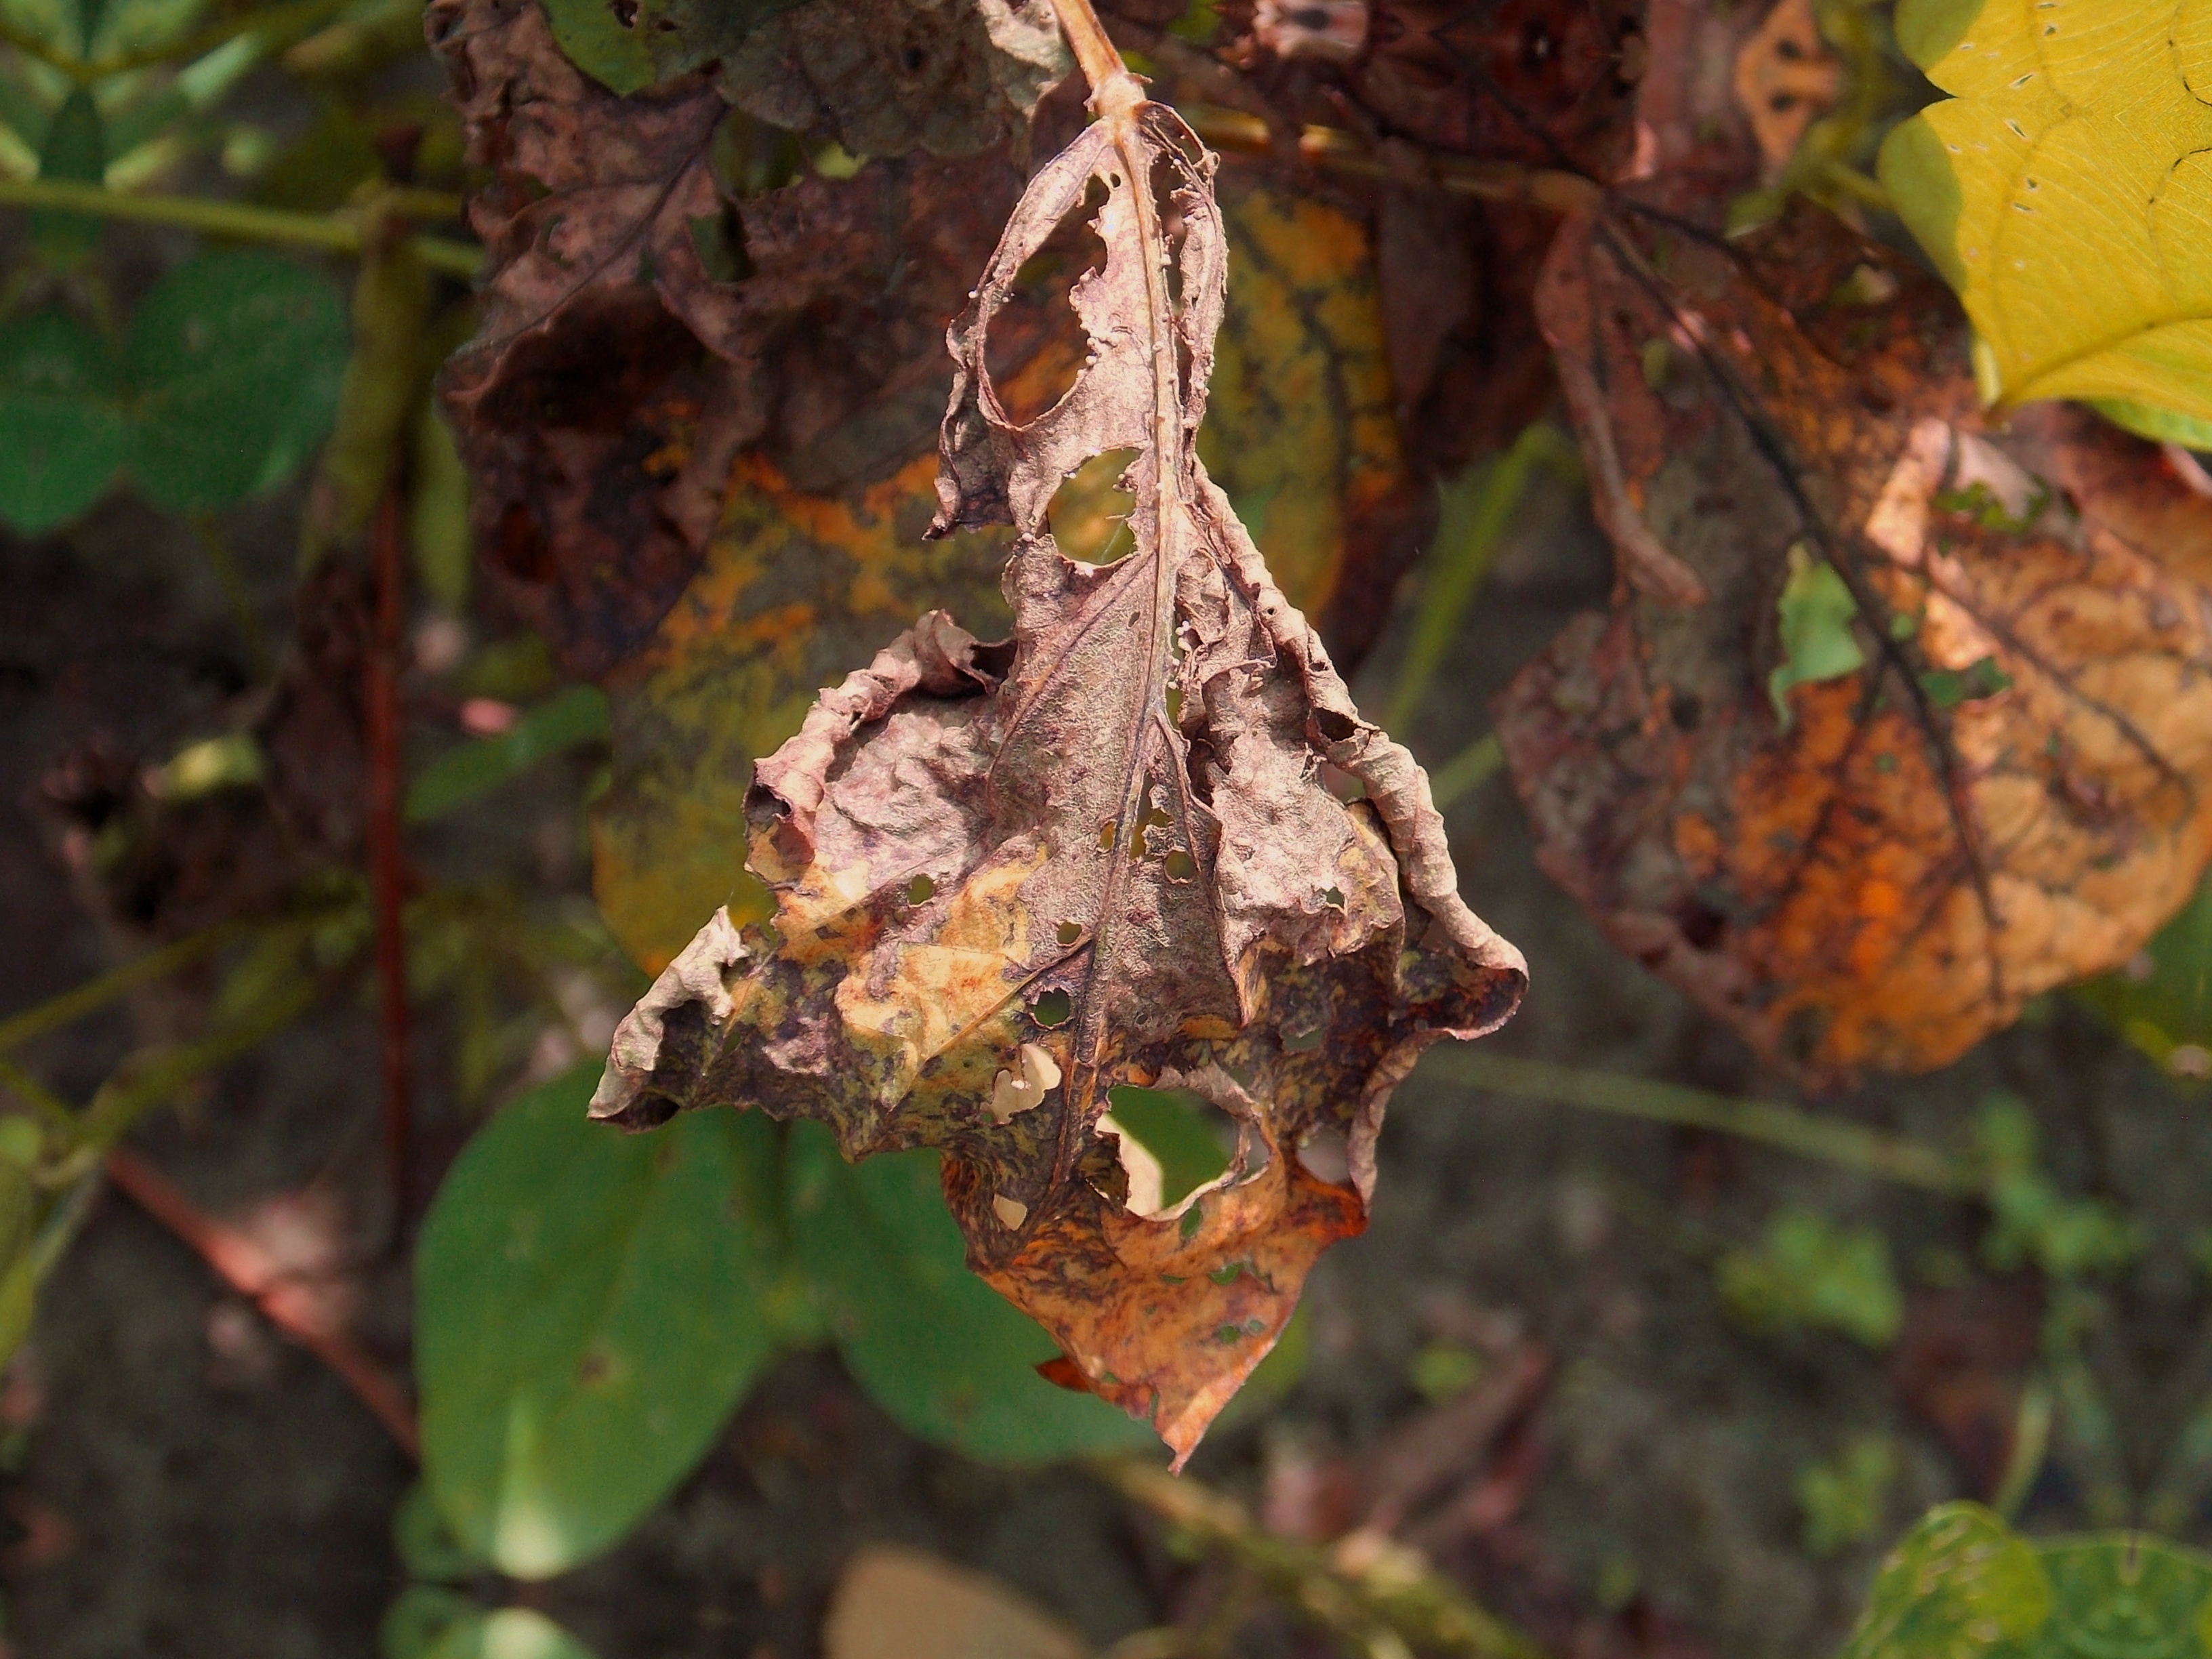
Label: Disease